Liberation Day (Channel Islands)

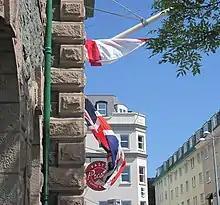
Re-enacting the raising of flags on Liberation Day 2011

On 9 May 1945, HMS "Bulldog" arrived in St Peter Port, Guernsey, and the German forces surrendered unconditionally aboard the vessel at dawn. British forces landed in St Peter Port shortly afterwards and were greeted by crowds of joyous but malnourished islanders singing, amongst other patriotic songs, "Sarnia-Cherie".